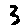
Label: 3